George Engleheart

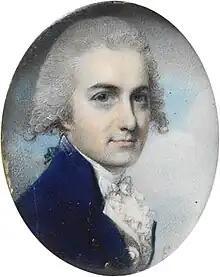
Portrait of John Dyer Collier, circa 1785, by George Engleheart; watercolour on ivory; V&A Museum no. P.76-1910 Victoria and Albert Museum, London

George Engleheart (1750–1829) was an English painter of portrait miniatures, and a contemporary of Richard Cosway, John Smart, William Wood, and Richard Crosse.